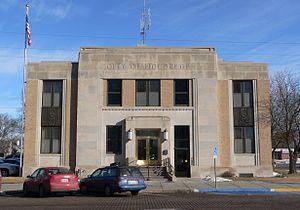
La ville de Holdrege est le siège du comté de Phelps, dans l’État du Nebraska, aux États-Unis. Lors du recensement de 2000, elle comptait 5 636 habitants.